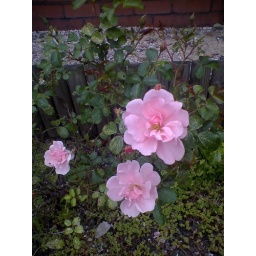
I liked the pink of the flowers in this. Taken with my 2mgp 3Skypephone mobile phone camera.